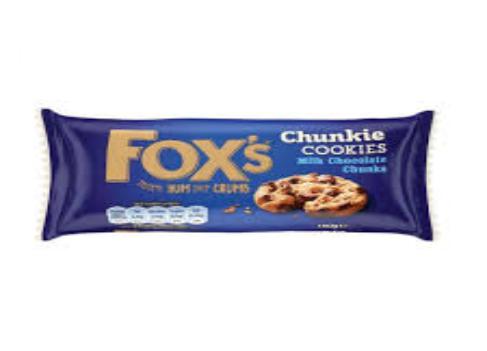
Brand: Fox's Biscuits
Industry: Food